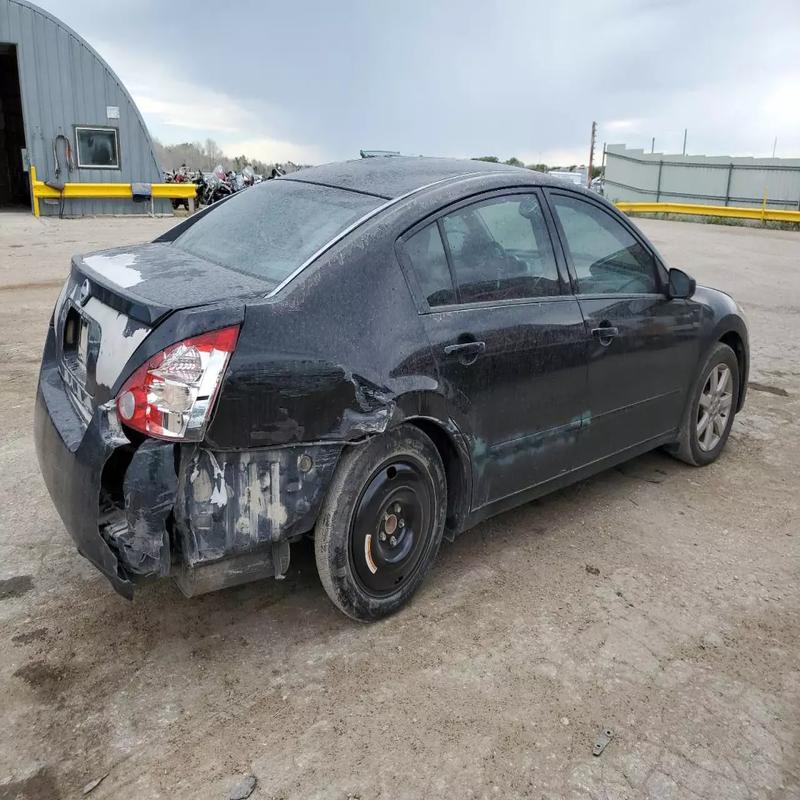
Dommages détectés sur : feu arrière droit, feu arrière gauche, pare-choc arrière, plaque d'immatriculation arrière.
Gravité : majeur